Answer in natural language. Which point is closer to the camera taking this photo, point B  or point C? Choose between the following options: C or B
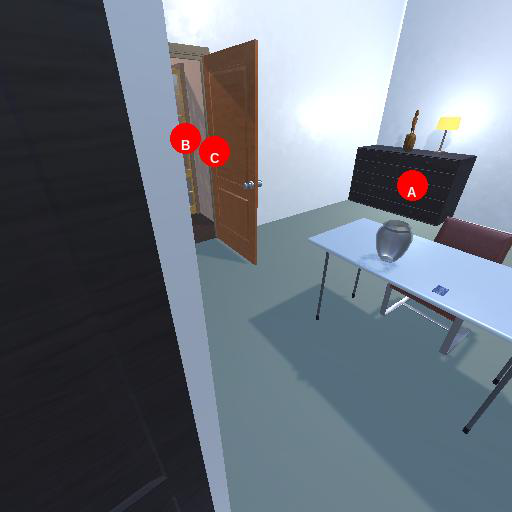
<answer>C</answer>